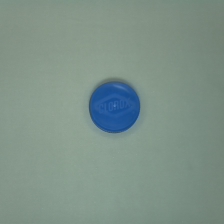
Color: blue
Cap type: standard cap